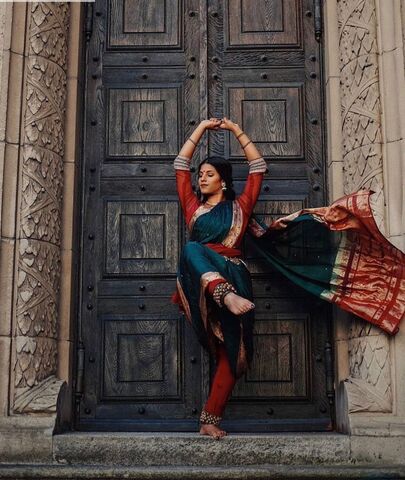
Dance form: kathak